Hypaepa

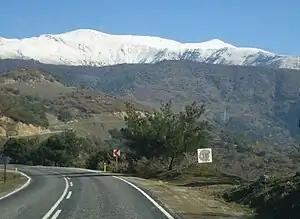
Mount Tmolus

In 88 BC, Hypaepa rebelled against Mithridates VI of Pontus (r. 120-63 BC) and was severely punished.